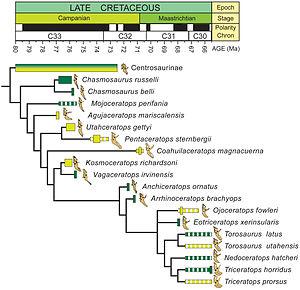
Kosmoceratops est un genre éteint de dinosaures herbivores de la famille des cératopsidés qui vivait pendant le Crétacé supérieur au Campanien moyen, dans la partie de l'île-continent de Laramidia qui est maintenant l'Utah.
Vagaceratops est un genre éteint de dinosaures herbivores de la super-famille des Ceratopsia. Il s'agit d'un cératopsien chasmosauriné qui vivait pendant l'époque du Crétacé supérieur à la fin du, il y a environ entre 75,5 Ma, dans la région correspondant aujourd'hui au nord de l'Alberta.
Les Triceratopsini sont une tribu de dinosaures Ceratopsidae du Crétacé.
Triceratops est un genre éteint célèbre de dinosaures herbivores de la famille des cératopsidés qui a vécu à la fin du Maastrichtien, au Crétacé supérieur, il y a 68 à 66 millions d'années, dans ce qui est maintenant l'Amérique du Nord.